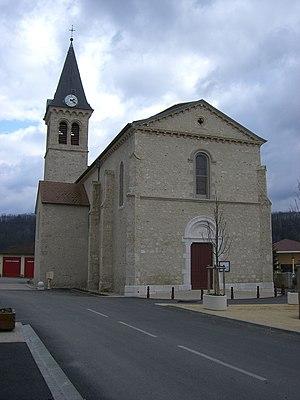
L'église de Saint-Just-de-Claix.
Saint-Just-de-Claix est une commune française située dans le département de l'Isère en région Auvergne-Rhône-Alpes. Elle fait partie de la communauté de communes de Saint-Marcellin Vercors Isère Communauté.